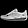
Label: Sneaker